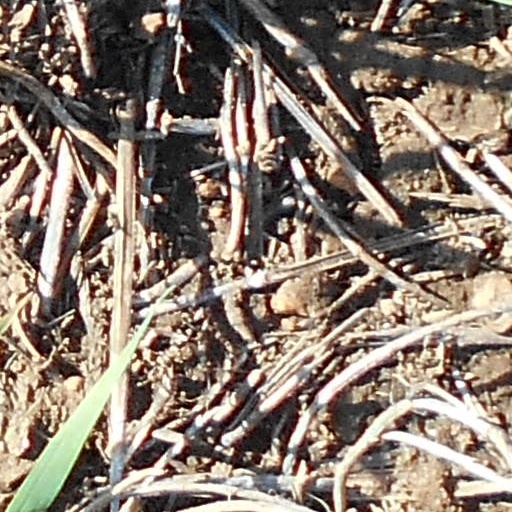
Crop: wheat